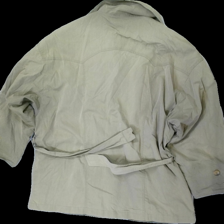
View: back
Type: Jacket
Category: Ladies
Brand: Kappahl
Colors: Green
Material: 52% viscose 48% nylone
Cut: Regular
Size: 38
Season: Spring
Stains: Major
Damage location: bottom right
Damage 2 location: top left
Price range: <50
Recommended usage: Remake
Description: grön jacka, solblekt